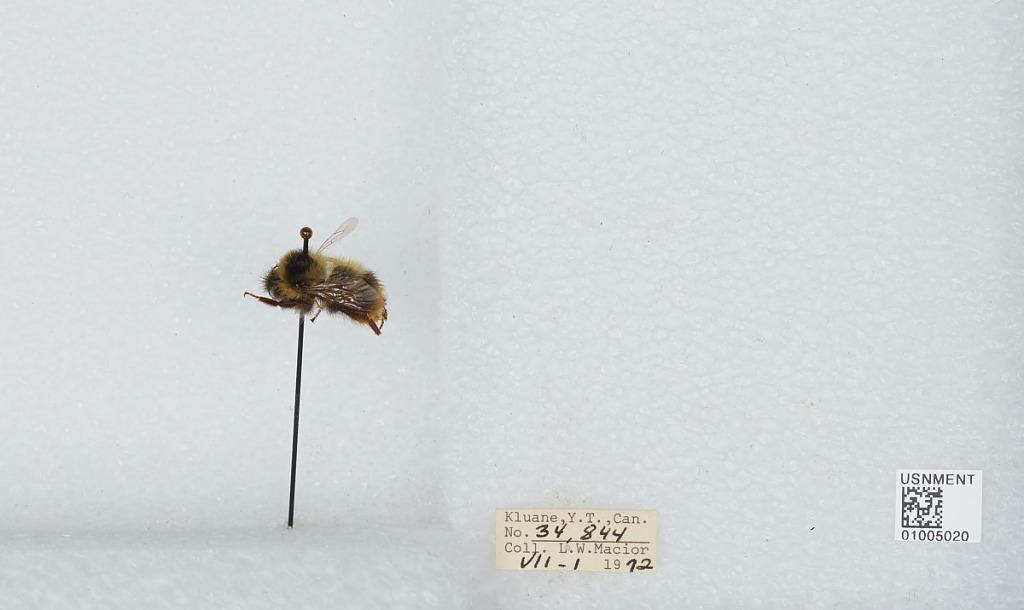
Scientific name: Bombus (Pyrobombus) frigidus Smith
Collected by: L. Macior
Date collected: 1972-7-1
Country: Canada
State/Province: Yukon Territory
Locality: Kluane
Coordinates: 60.75, -139.5